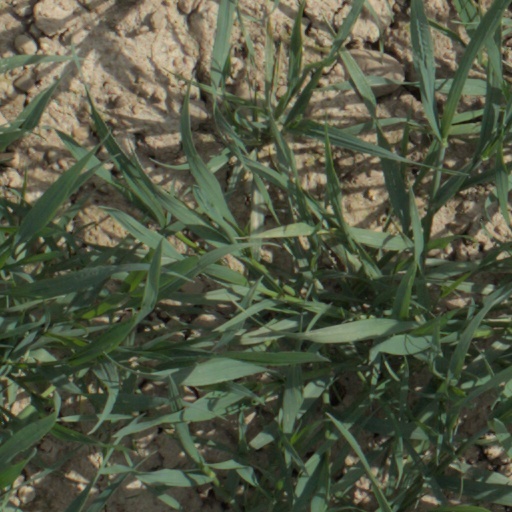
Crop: wheat